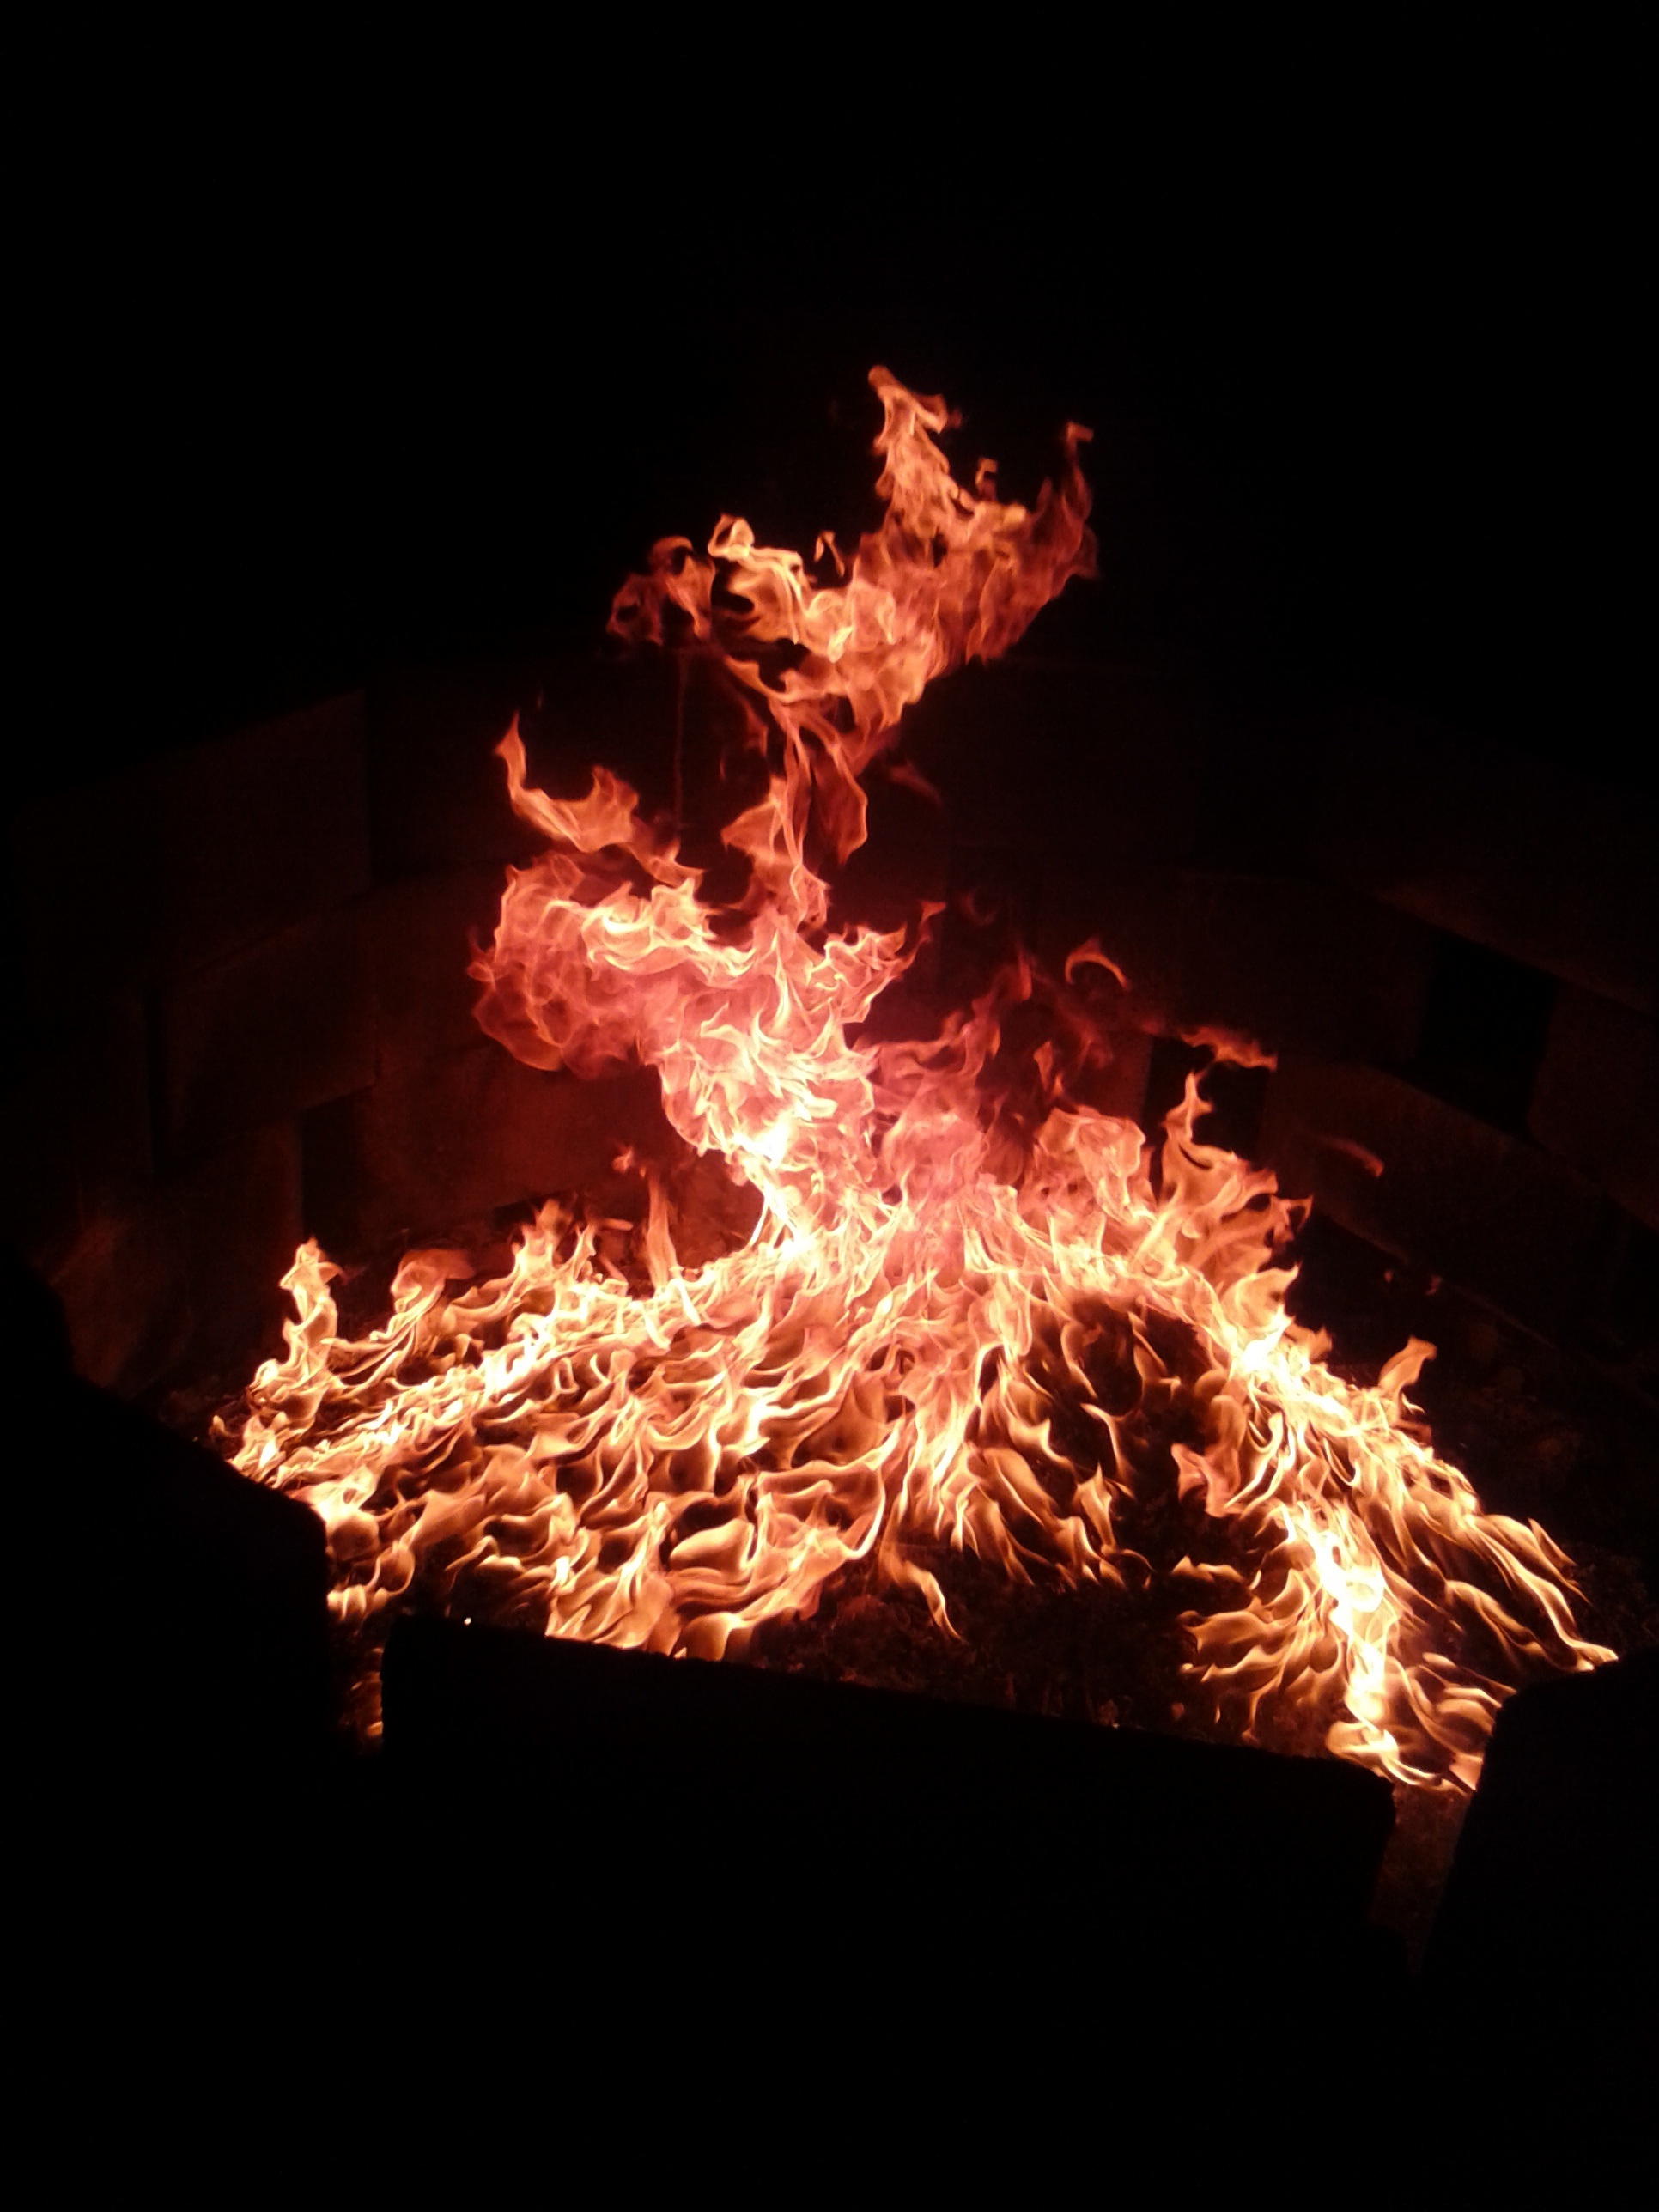
sparkler, flame, fire, campfire, bonfire, font, effects